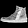
Label: Ankle boot